Celebrity (1928 film)

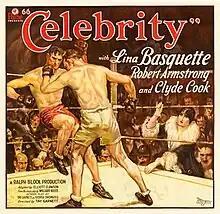

Celebrity is a 1928 American silent comedy film directed by Tay Garnett and starring Robert Armstrong, Clyde Cook and Lina Basquette.